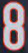
Number: 8